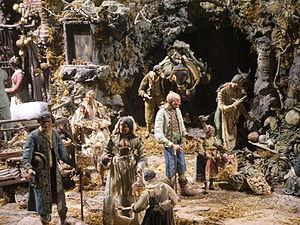
La crèche napolitaine est une tradition artisanale de la représentation de la Nativité qui se perpétue depuis plusieurs siècles durant la période de Noël dans la ville de Naples.